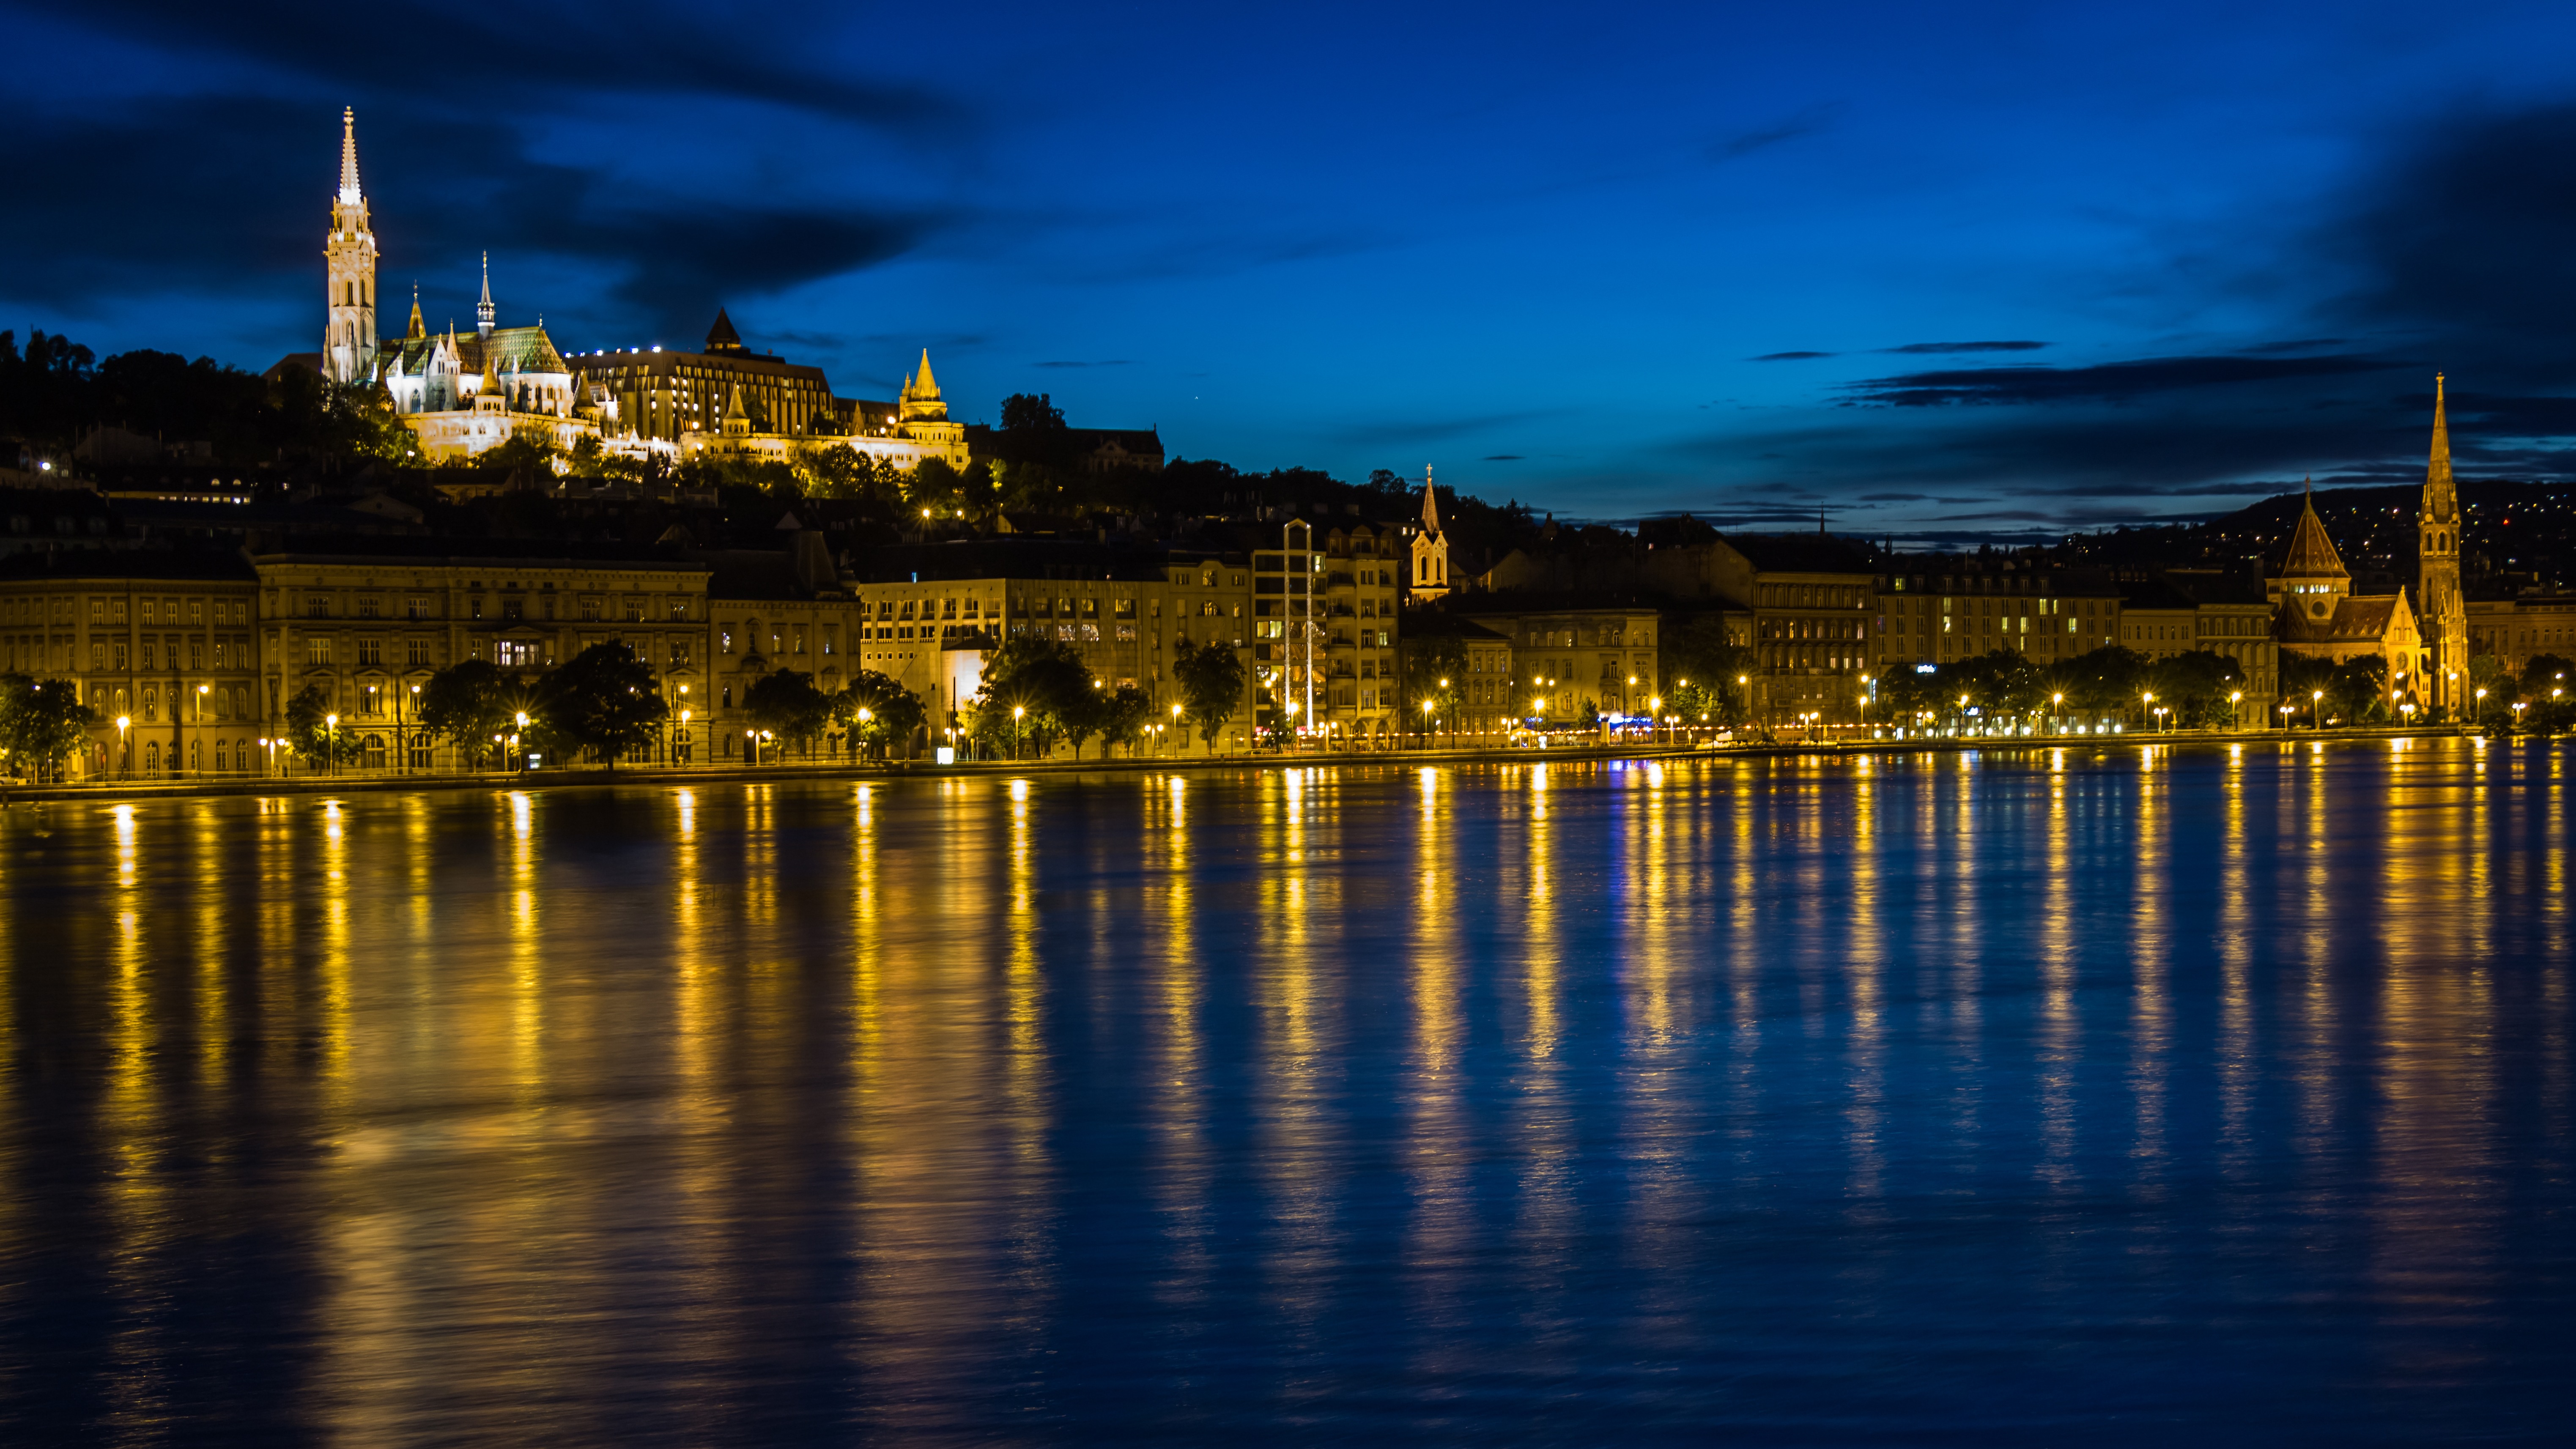
water, horizon, sunset, skyline, night, sunlight, morning, dawn, city, river, cityscape, dusk, evening, reflection, landmark, at night, danube, budapest, flooding, buda castle, human settlement, matthias church